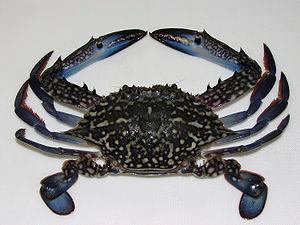
Les Portunidae sont une famille de crabes.
Portunus est un genre de crabes de la famille des Portunidae. Il comporte près de cent espèces actuelles dans cinq sous-genres et plus de 40 fossiles.
Bien qu'il existe plusieurs définitions des espèces envahissantes, elles sont toujours basées sur quatre critères principaux :